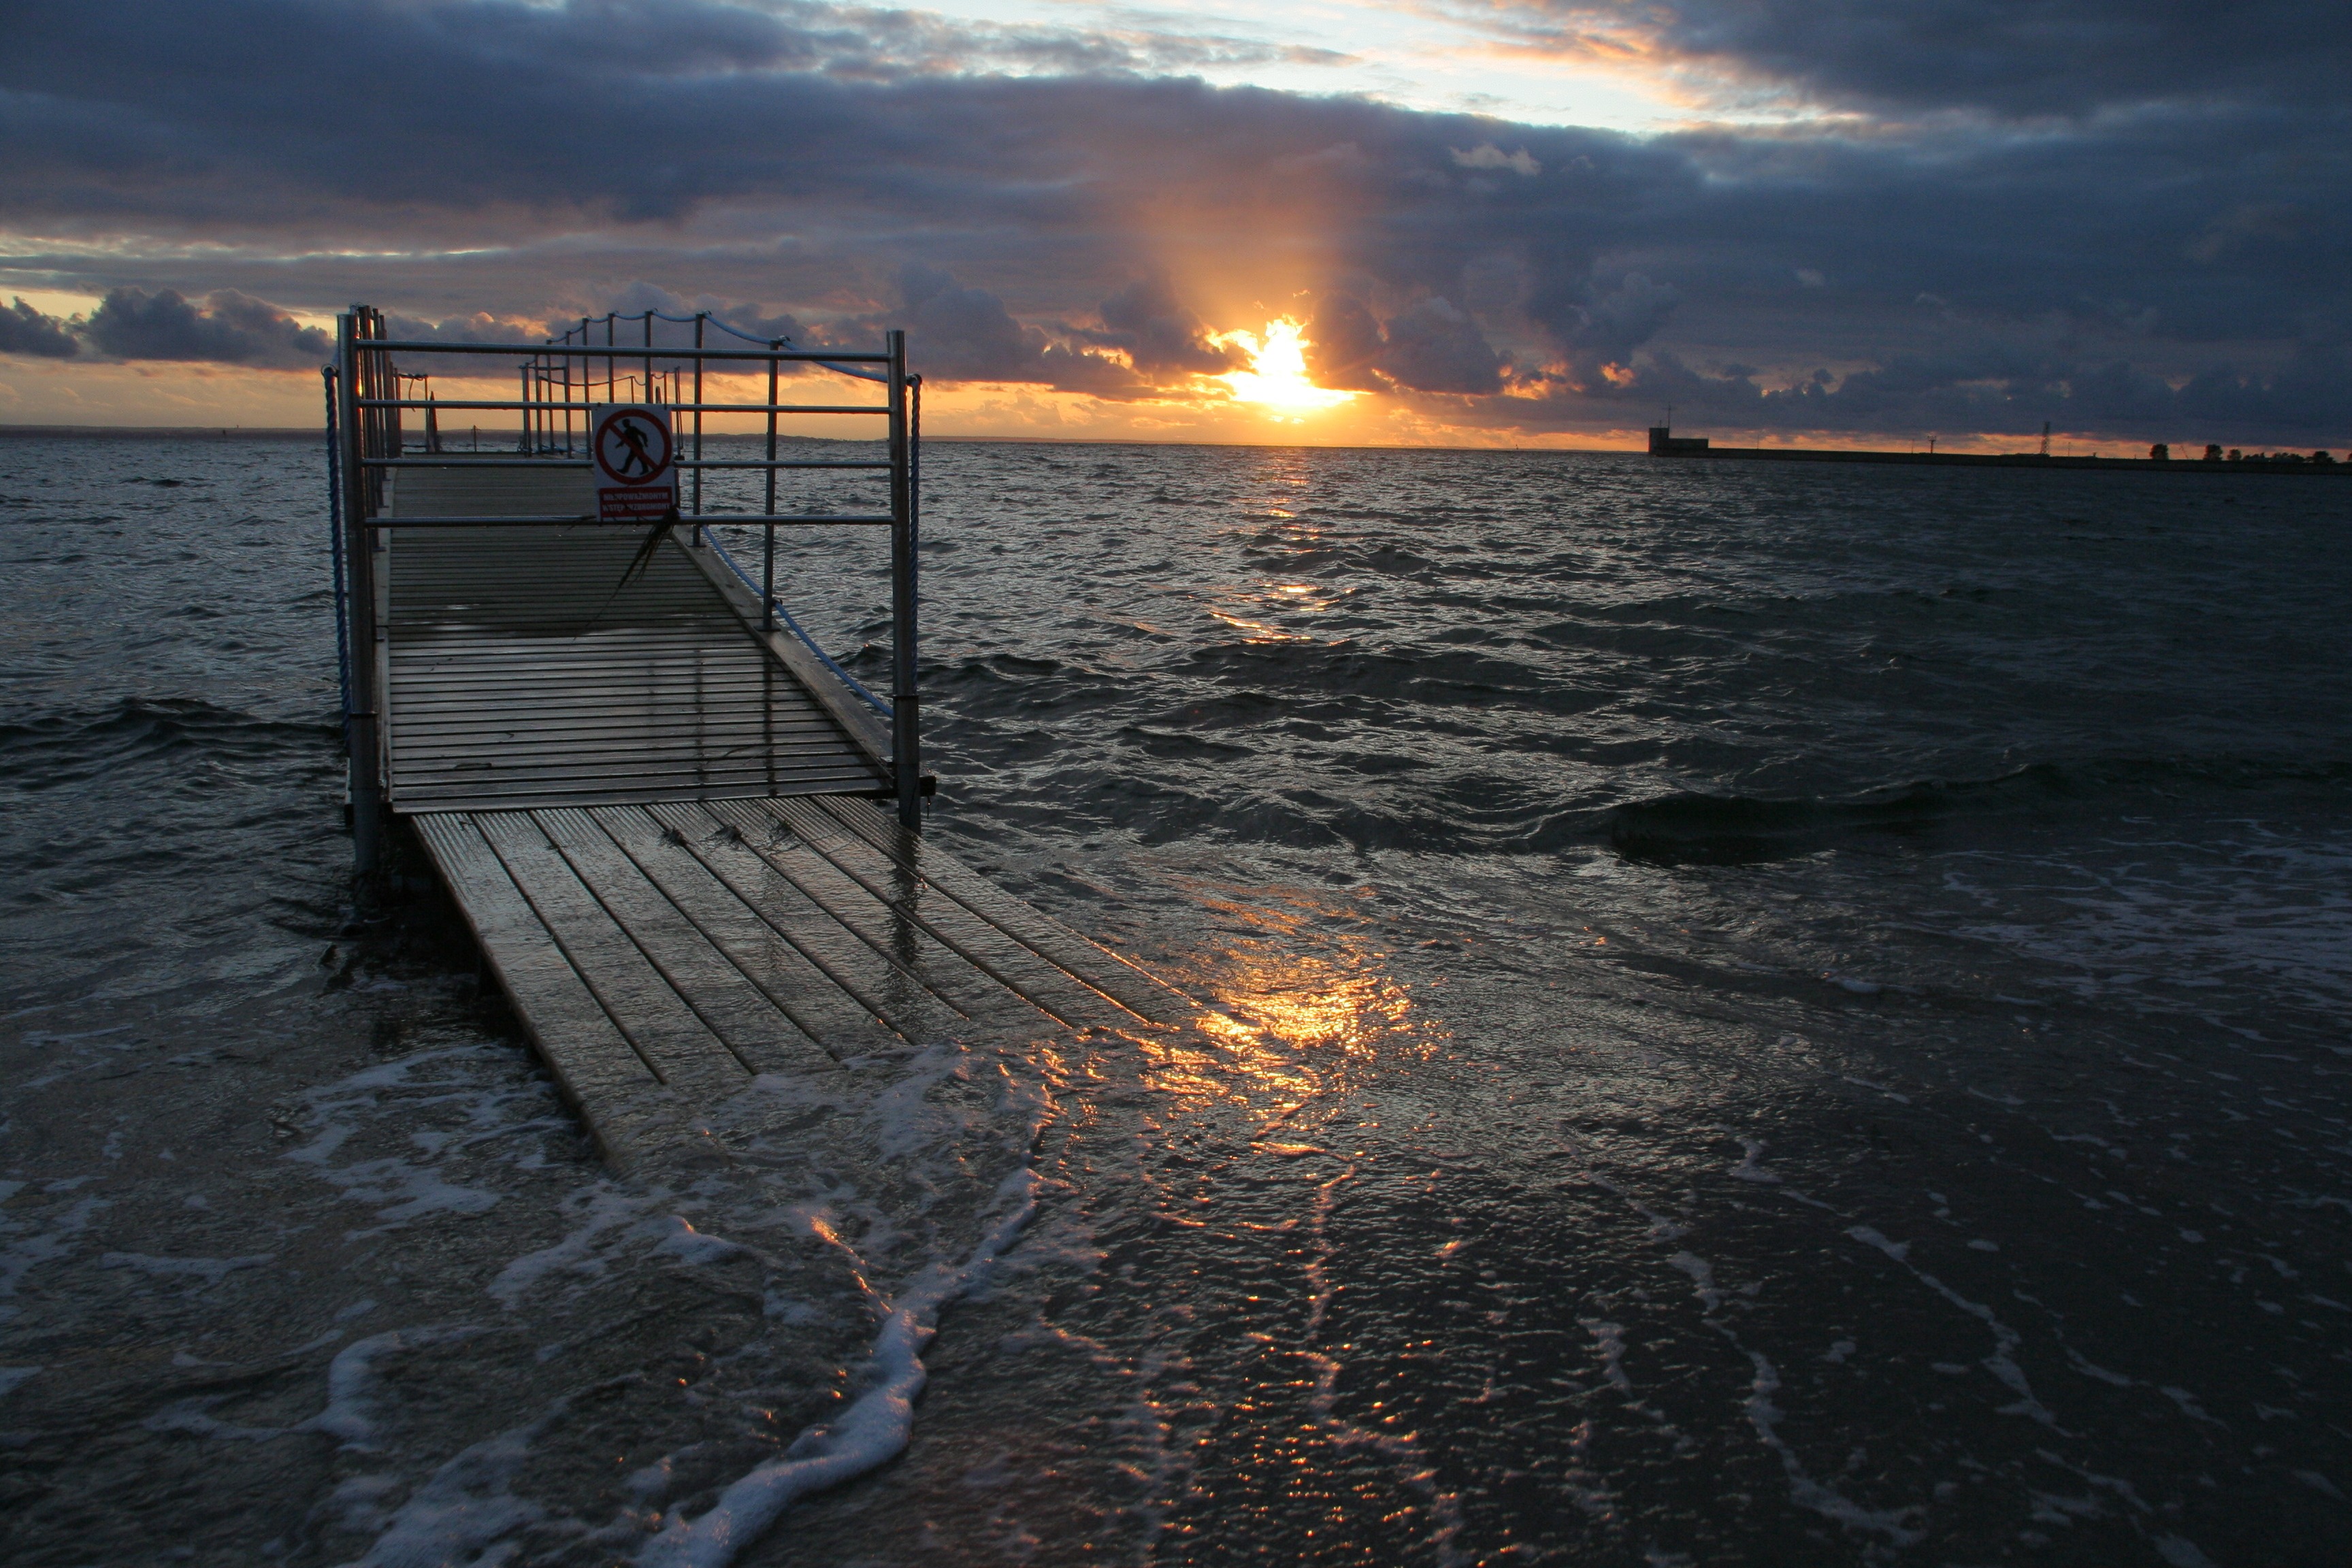
beach, sea, coast, ocean, horizon, cloud, sunrise, sunset, sunlight, morning, shore, wave, dawn, dusk, evening, reflection, vehicle, bay, clouds, poland, baltic sea coast, wind wave